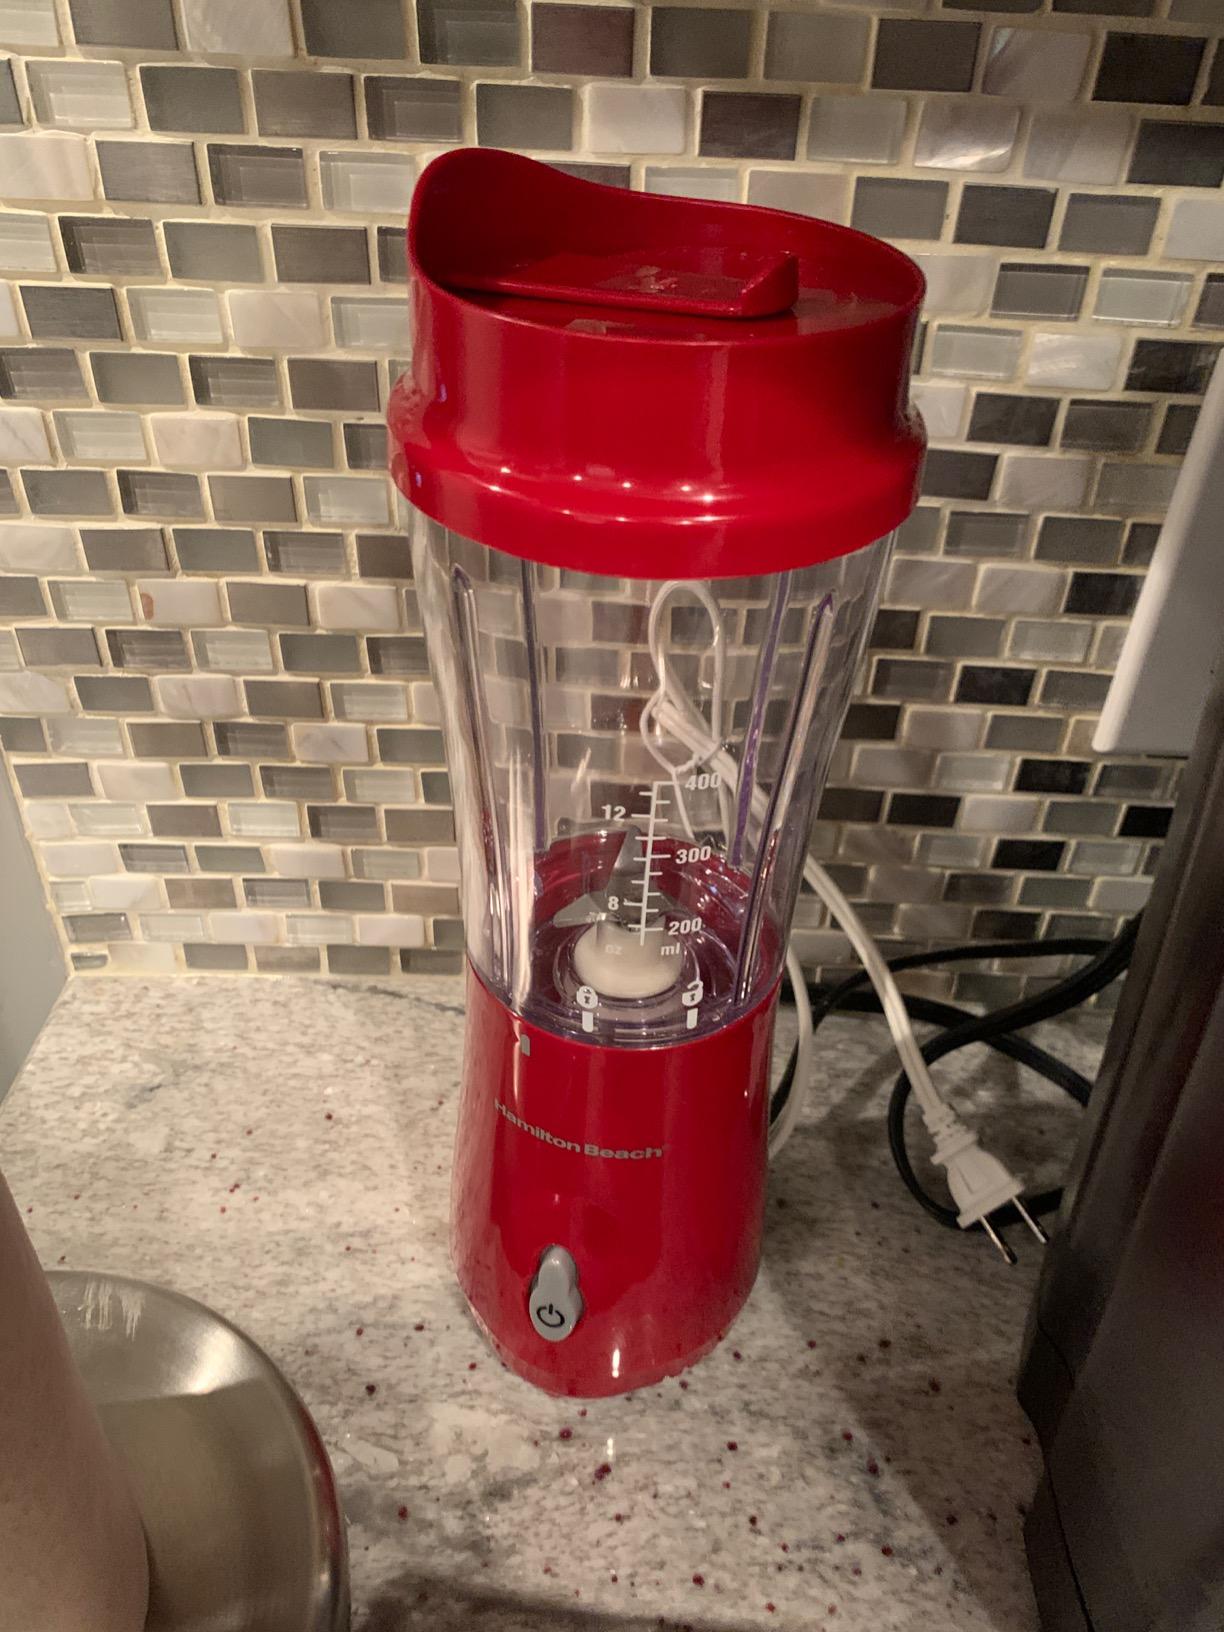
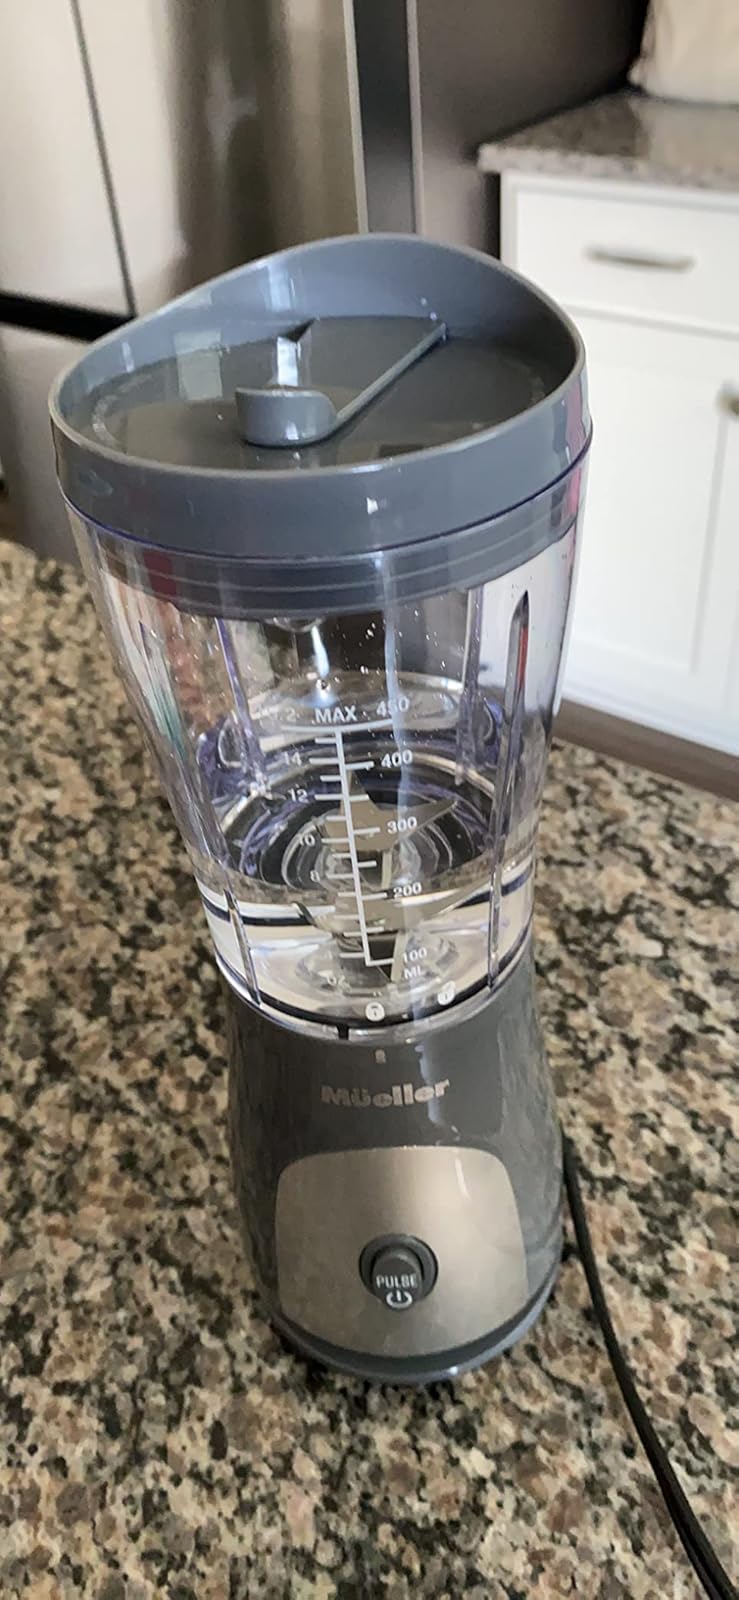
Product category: items_blender
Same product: no